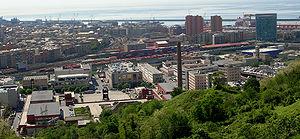
Le val Polcevera est l'une des principales vallées de la ville métropolitaine de Gênes en Ligurie. Elle tient son nom du torrent du même nom, un des deux fleuves qui, avec le Bisagno qui traverse la vallée homonyme, délimitent, à l'ouest et à l'est, le centre historique de Gênes et se jettent dans la mer de Ligurie.